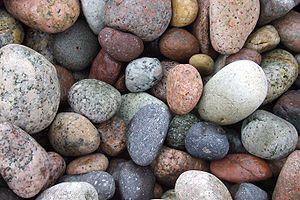
Pierres colorées - Plage de Porto - Corse (France) Italiano: Pietre colorate -Spiaggia di Porto - Corsica (Francia)